Andarkoil Swarnapureewarar Temple

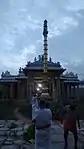
Flagpost

Andarkoil Swarnapureewarar Temple (ஆண்டார்கோயில் சொர்ணபுரீசுவரர் கோயில்) is a Hindu temple located in the village of Andankoil in Valangaiman taluk of Tiruvarur district in Tamil Nadu, India.